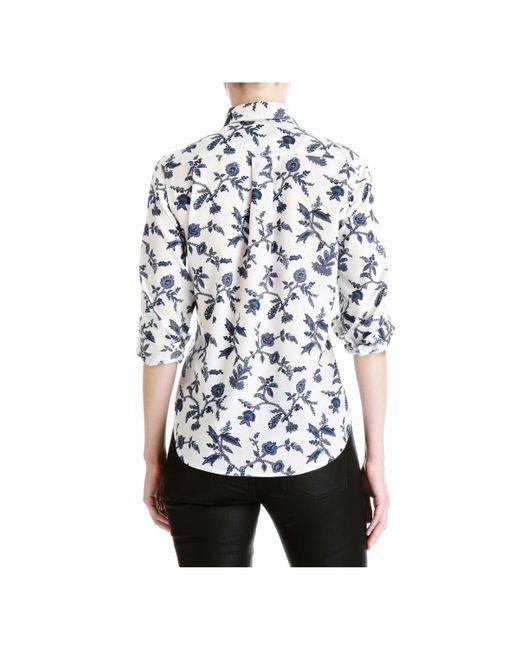
Marineblauer Blumendruck, weiße Farbe Damen Freizeithemd